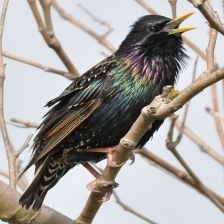
Species: COMMON STARLING
Scientific name: STURNUS VULGARIS